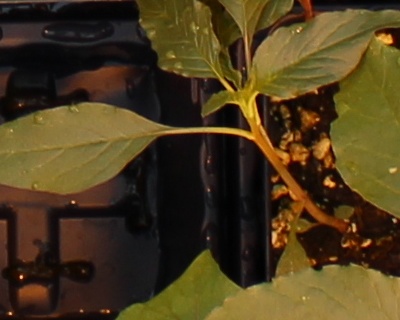
Label: Waterhemp